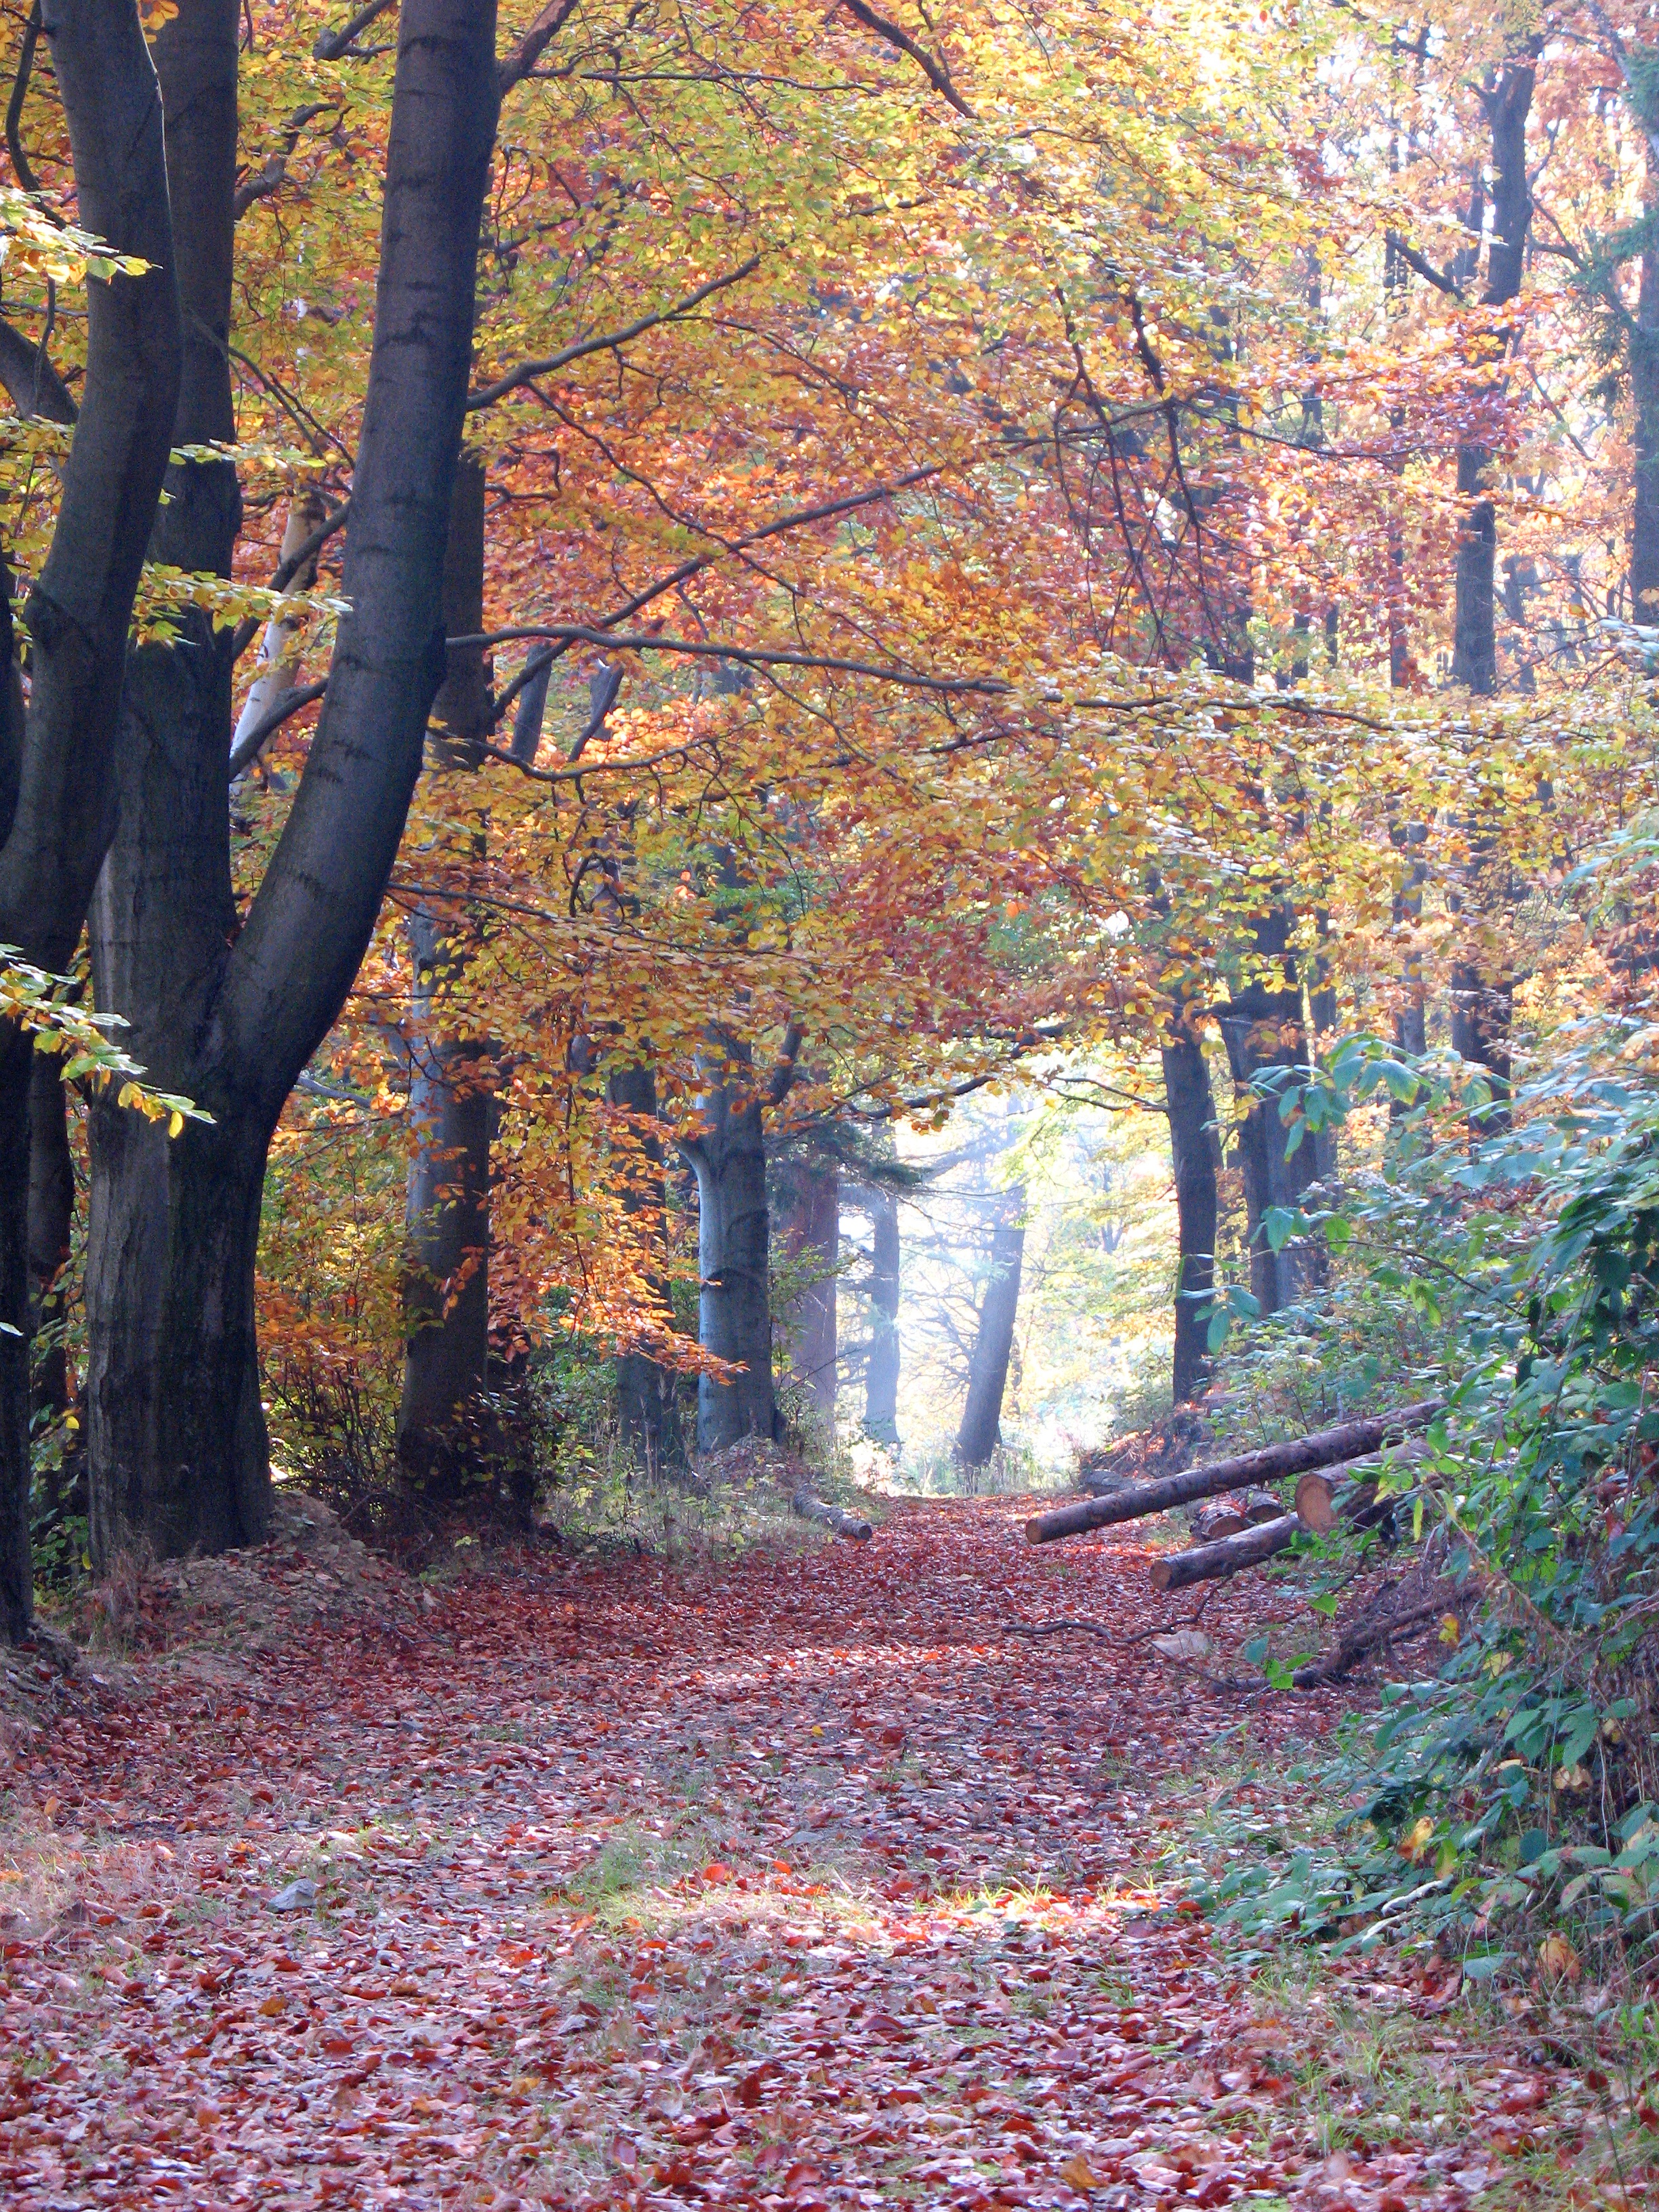
tree, forest, plant, sunlight, leaf, flower, autumn, season, deciduous, woodland, habitat, woody plant